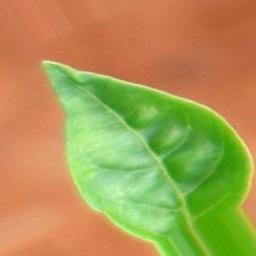
Label: healthy